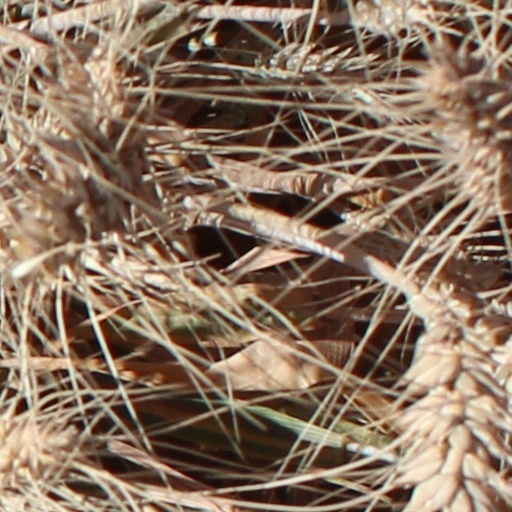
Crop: wheat